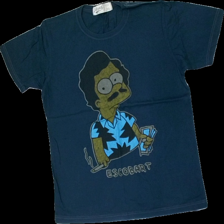
View: front
Type: T-shirt
Category: Men
Brand: Not in the list
Brand text on label: jets pet
Colors: Blue, Multicolor, Yellow, Black
Material: 100% Cotton
Pattern: Other
Cut: Regular, C-collar
Size: L
Season: All
Price range: <50
Recommended usage: Export
Description: washed out